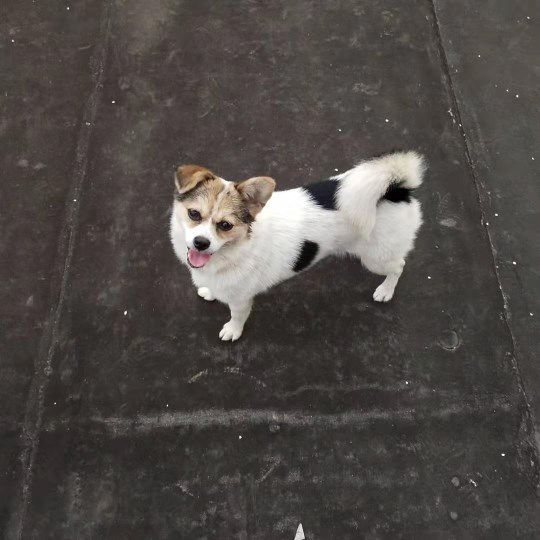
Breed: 420-n000124-Chihuahua